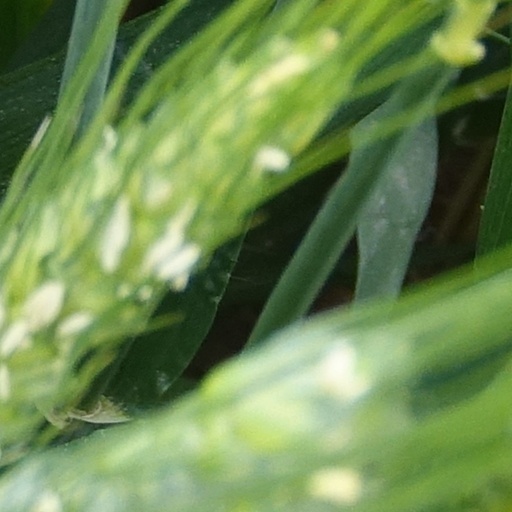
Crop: wheat